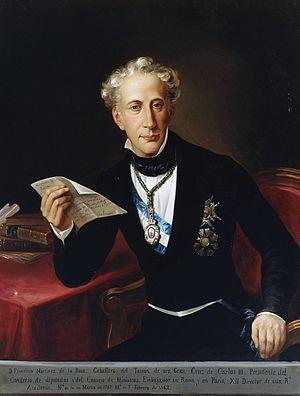
Cet article dresse la liste des présidents du gouvernement d’Espagne ou leur équivalent depuis 1705.